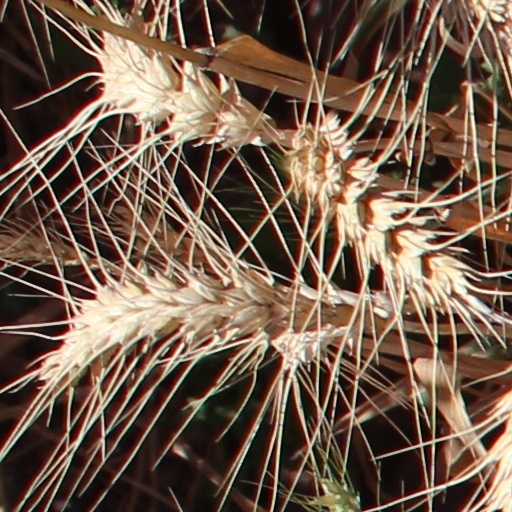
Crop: wheat